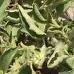
Crop: Tomato
Condition: virosis-d